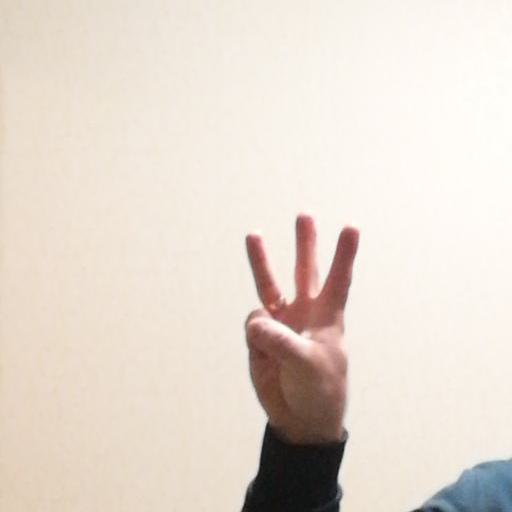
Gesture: three